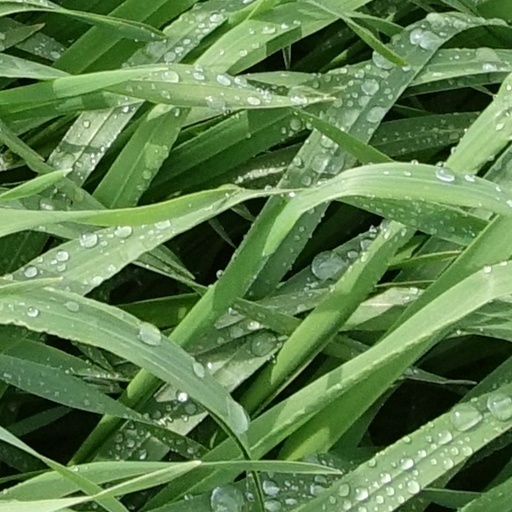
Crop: wheat